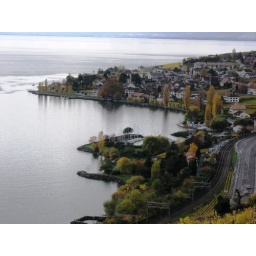
We have lake, park, houses, railroad, car path, bike path in this photo...and then the vineyards start...AC.IMG_1829